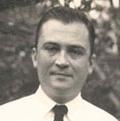
Age: 41